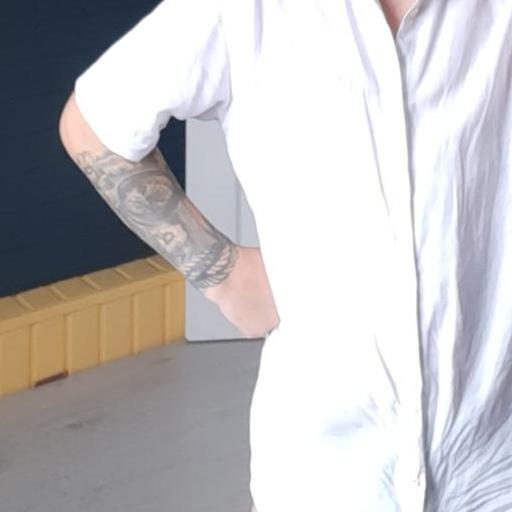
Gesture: no_gesture